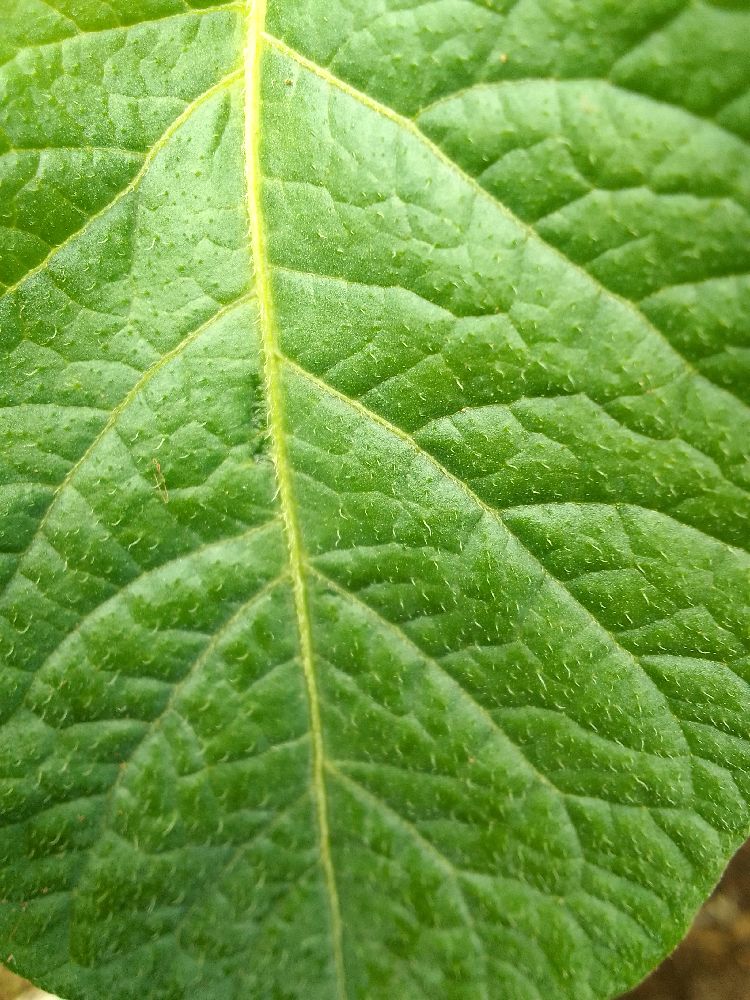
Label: Healthy